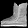
Label: Ankle boot